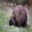
Label: porcupine